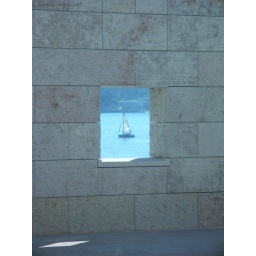
from the museum of modern arts in lisboa. through the window over the roof and through the wall. a sailing boat on the tejo